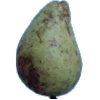
Label: pear_stone